Scophthalmidae

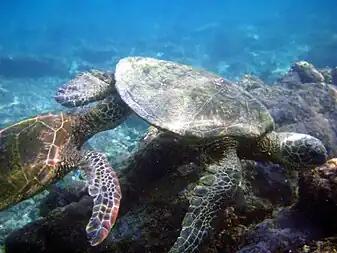
Similar stacking positioning in courtship behavior of Green Sea Turtles ("Chelonia mydas")

Little is known in regards to the reproduction of scophthalmids beyond what is widely accepted or generalized in the broader flatfish order. When a female enters a reproductive state (due to internal or external stimuli), courtship is usually initiated by the male. Male "Pleuronectiformes" follow the female individual across the sea floor, and then maneuvers either above or below the female depending on the species. If successfully courted, the female (now with the male) rise through the water column. The pair reaches the climax of the courtship ritual as they reach the "apex of the rise," where gametes are released into the water. Following this dispersal of gametes, the two return to the seafloor having successfully mated.